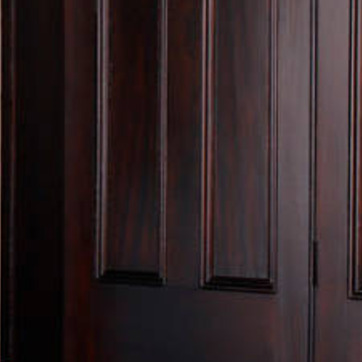
Material: wood